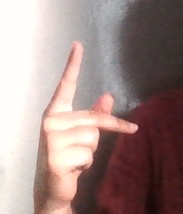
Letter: dha